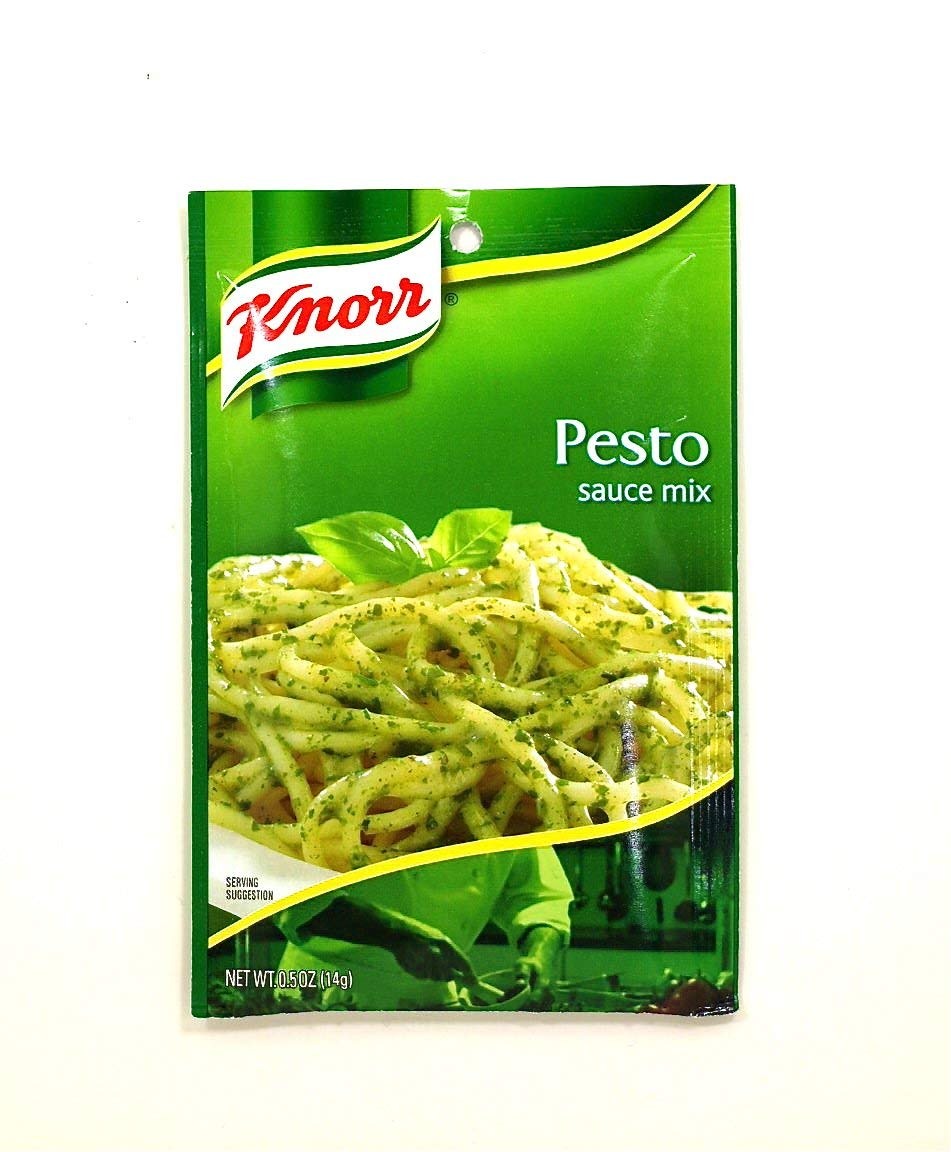
Item Name: KNORR MIX SCE PASTA PESTO, 0.5 OZ (Pack of 6)
Value: 3.0
Unit: Ounce

Price: 1.82